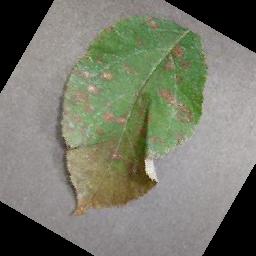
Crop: apple
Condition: cedar_rust